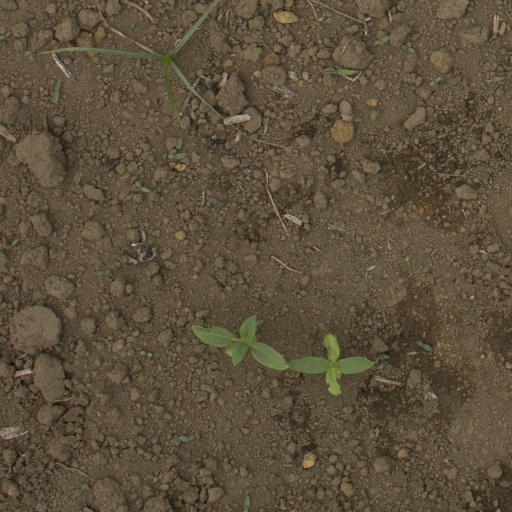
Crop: Jerusalem artichoke